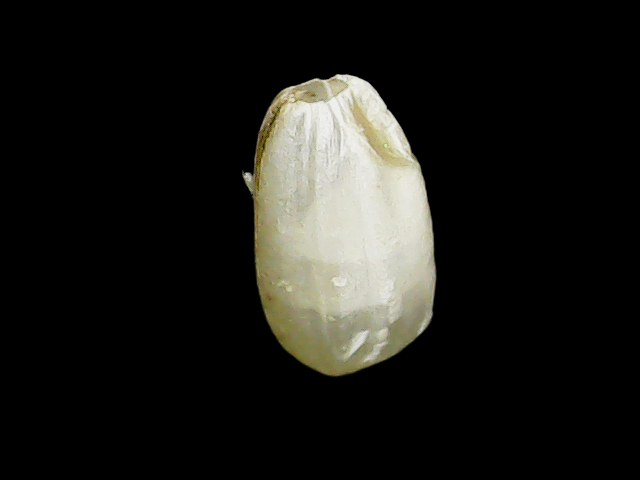
Rice variety: Binadhan8